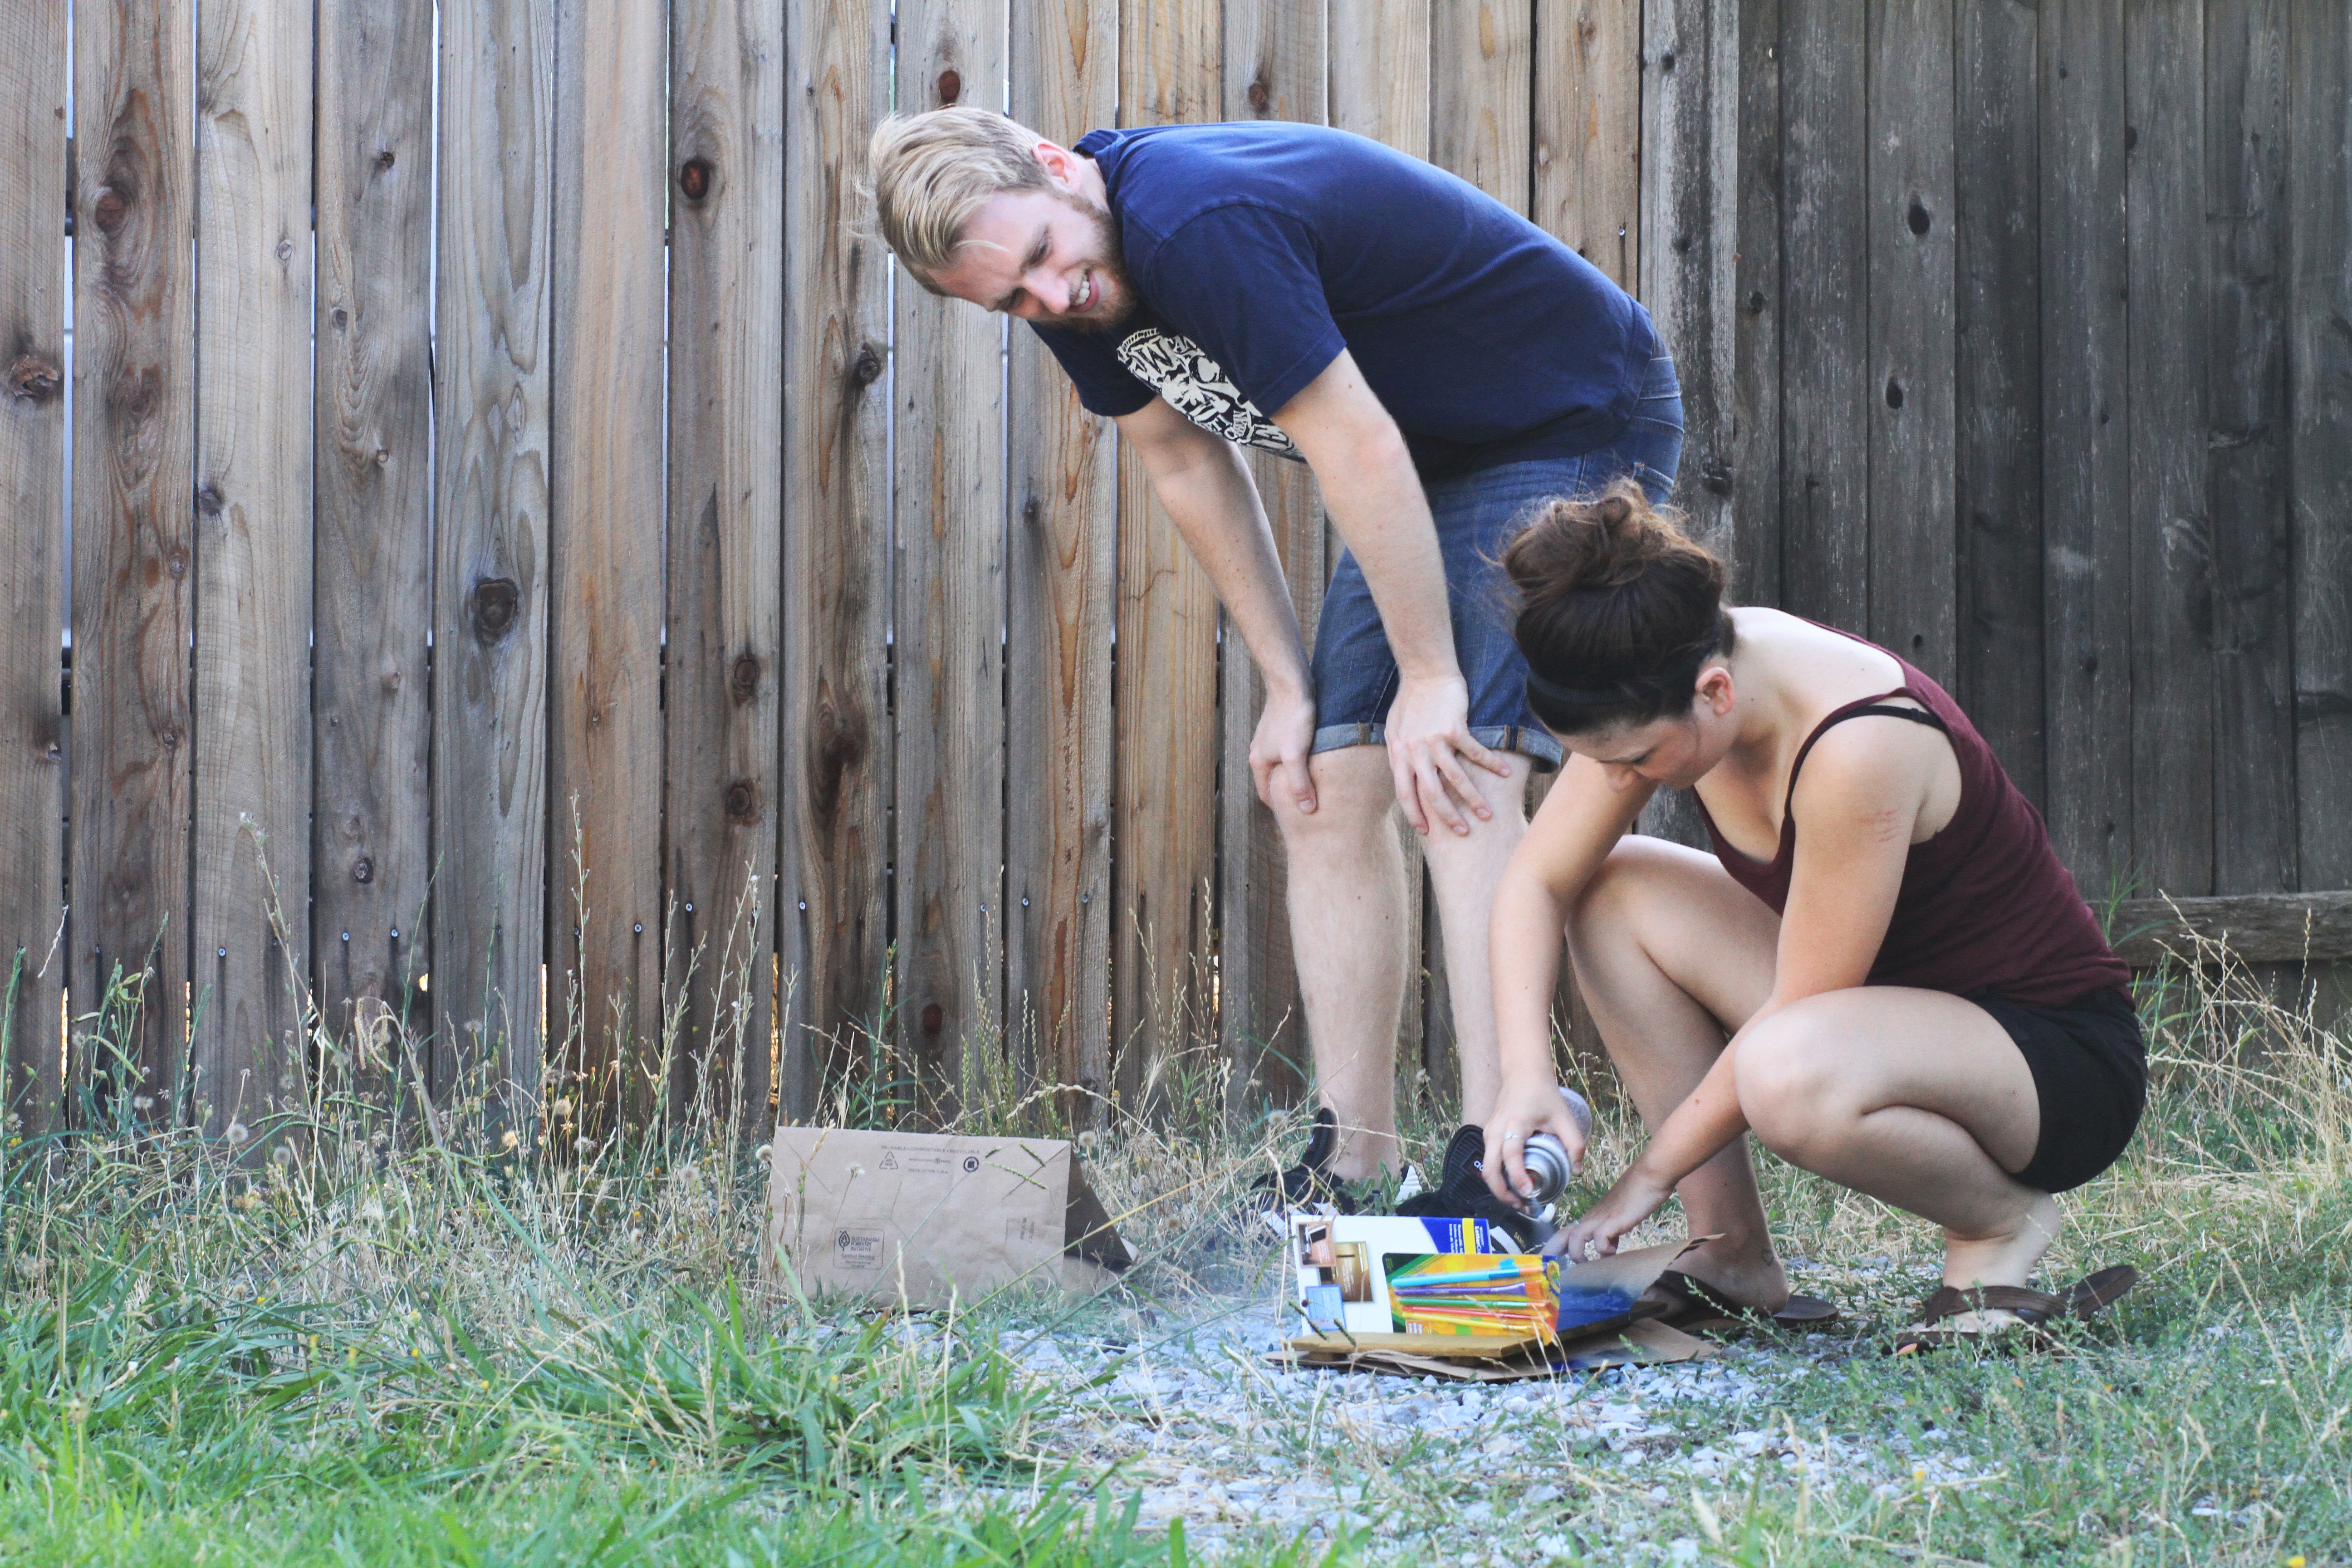
footwear, endurance sports